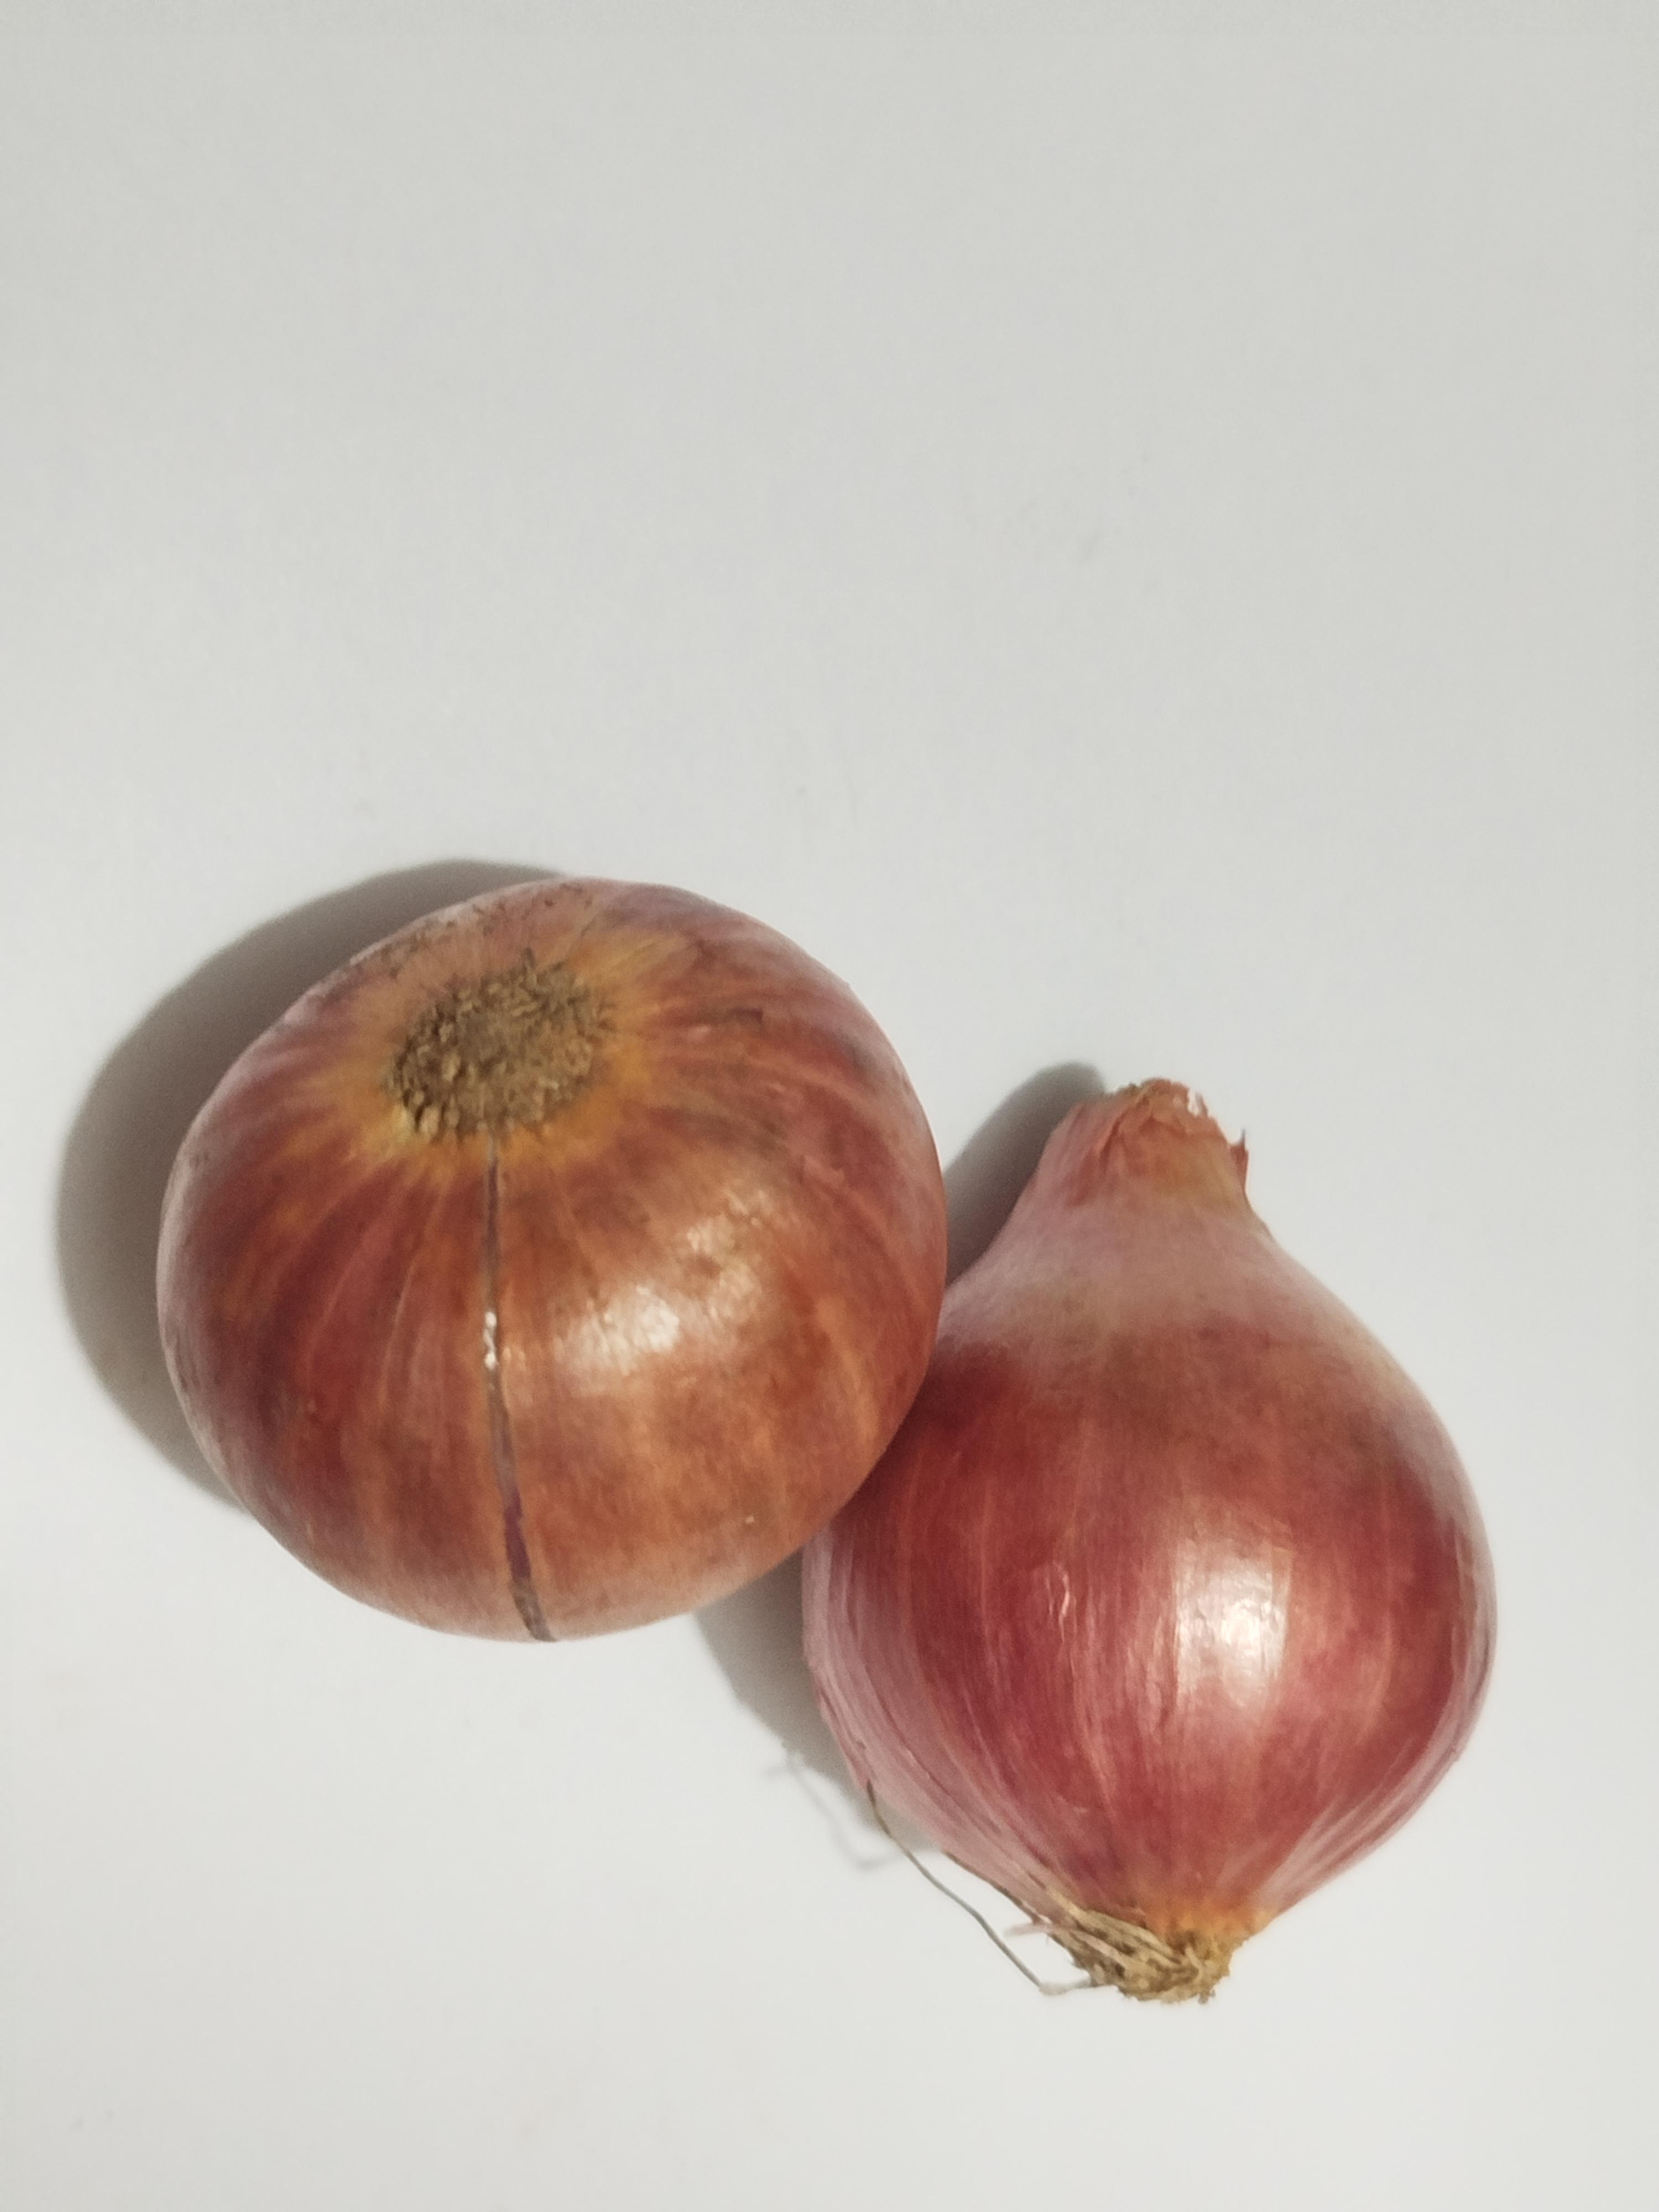
Label: Onion